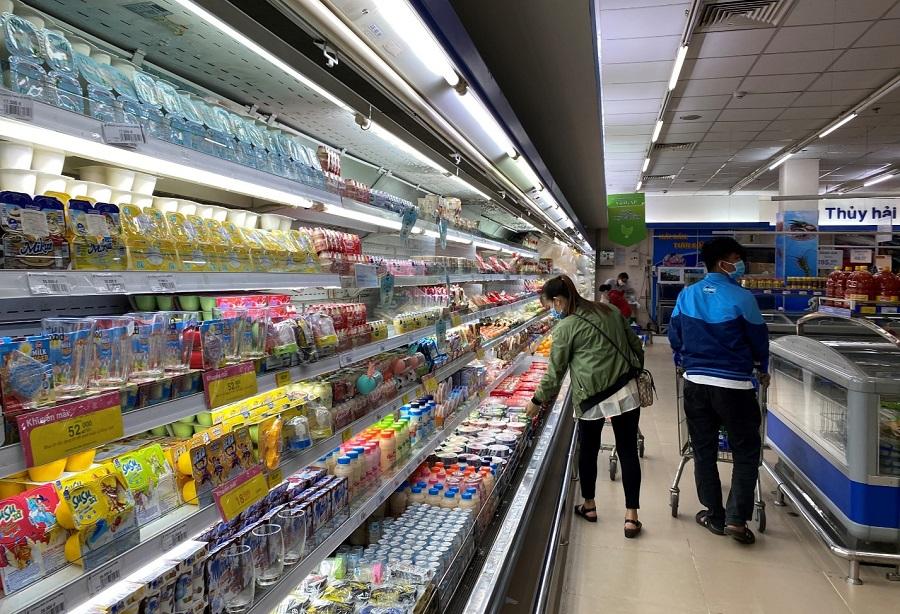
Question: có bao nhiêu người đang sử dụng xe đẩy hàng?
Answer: có một người đang sử dụng xe đẩy hàng